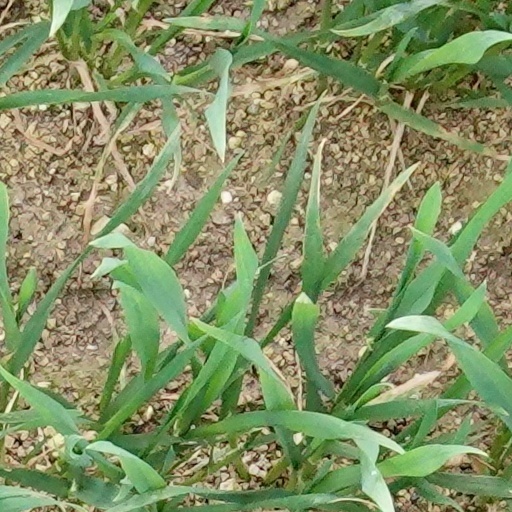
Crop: wheat